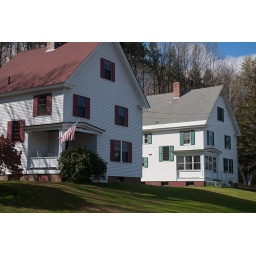
houses along the road in Quechee